Justinian I

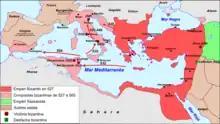
Justinian's conquests

As in Africa, dynastic struggles in Ostrogothic Italy provided an opportunity for intervention. The young king Athalaric had died on 2 October 534, and a usurper, Theodahad, had imprisoned queen Amalasuintha, Theodoric's daughter and mother of Athalaric, on the island of Martana in Lake Bolsena, where he had her assassinated in 535. Thereupon Belisarius, with 7,500 men, invaded Sicily (535) and advanced into Italy, sacking Naples and capturing Rome on 9 December 536. By that time Theodahad had been deposed by the Ostrogothic army, who had elected Vitigis as their new king. He gathered a large army and besieged Rome from February 537 to March 538 without being able to retake the city.